John A. Bennett

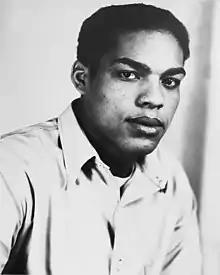
Bennett shortly after his arrest

John Arthur Bennett (April 10, 1936 – April 13, 1961) was a U.S. Army soldier who remains the last person to be executed after a court-martial by the United States Armed Forces. The 19-year-old private was convicted of the rape and attempted murder of an 11-year-old girl in Austria. Despite last minute appeals for clemency and pleas to President John F. Kennedy by the victim's family to spare his life, Kennedy refused; Bennett was hanged at Fort Leavenworth, Kansas in 1961.